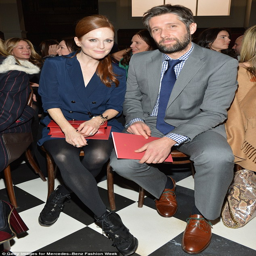
solid couple : the pair , pictured here last month , met and had their first baby , a year later